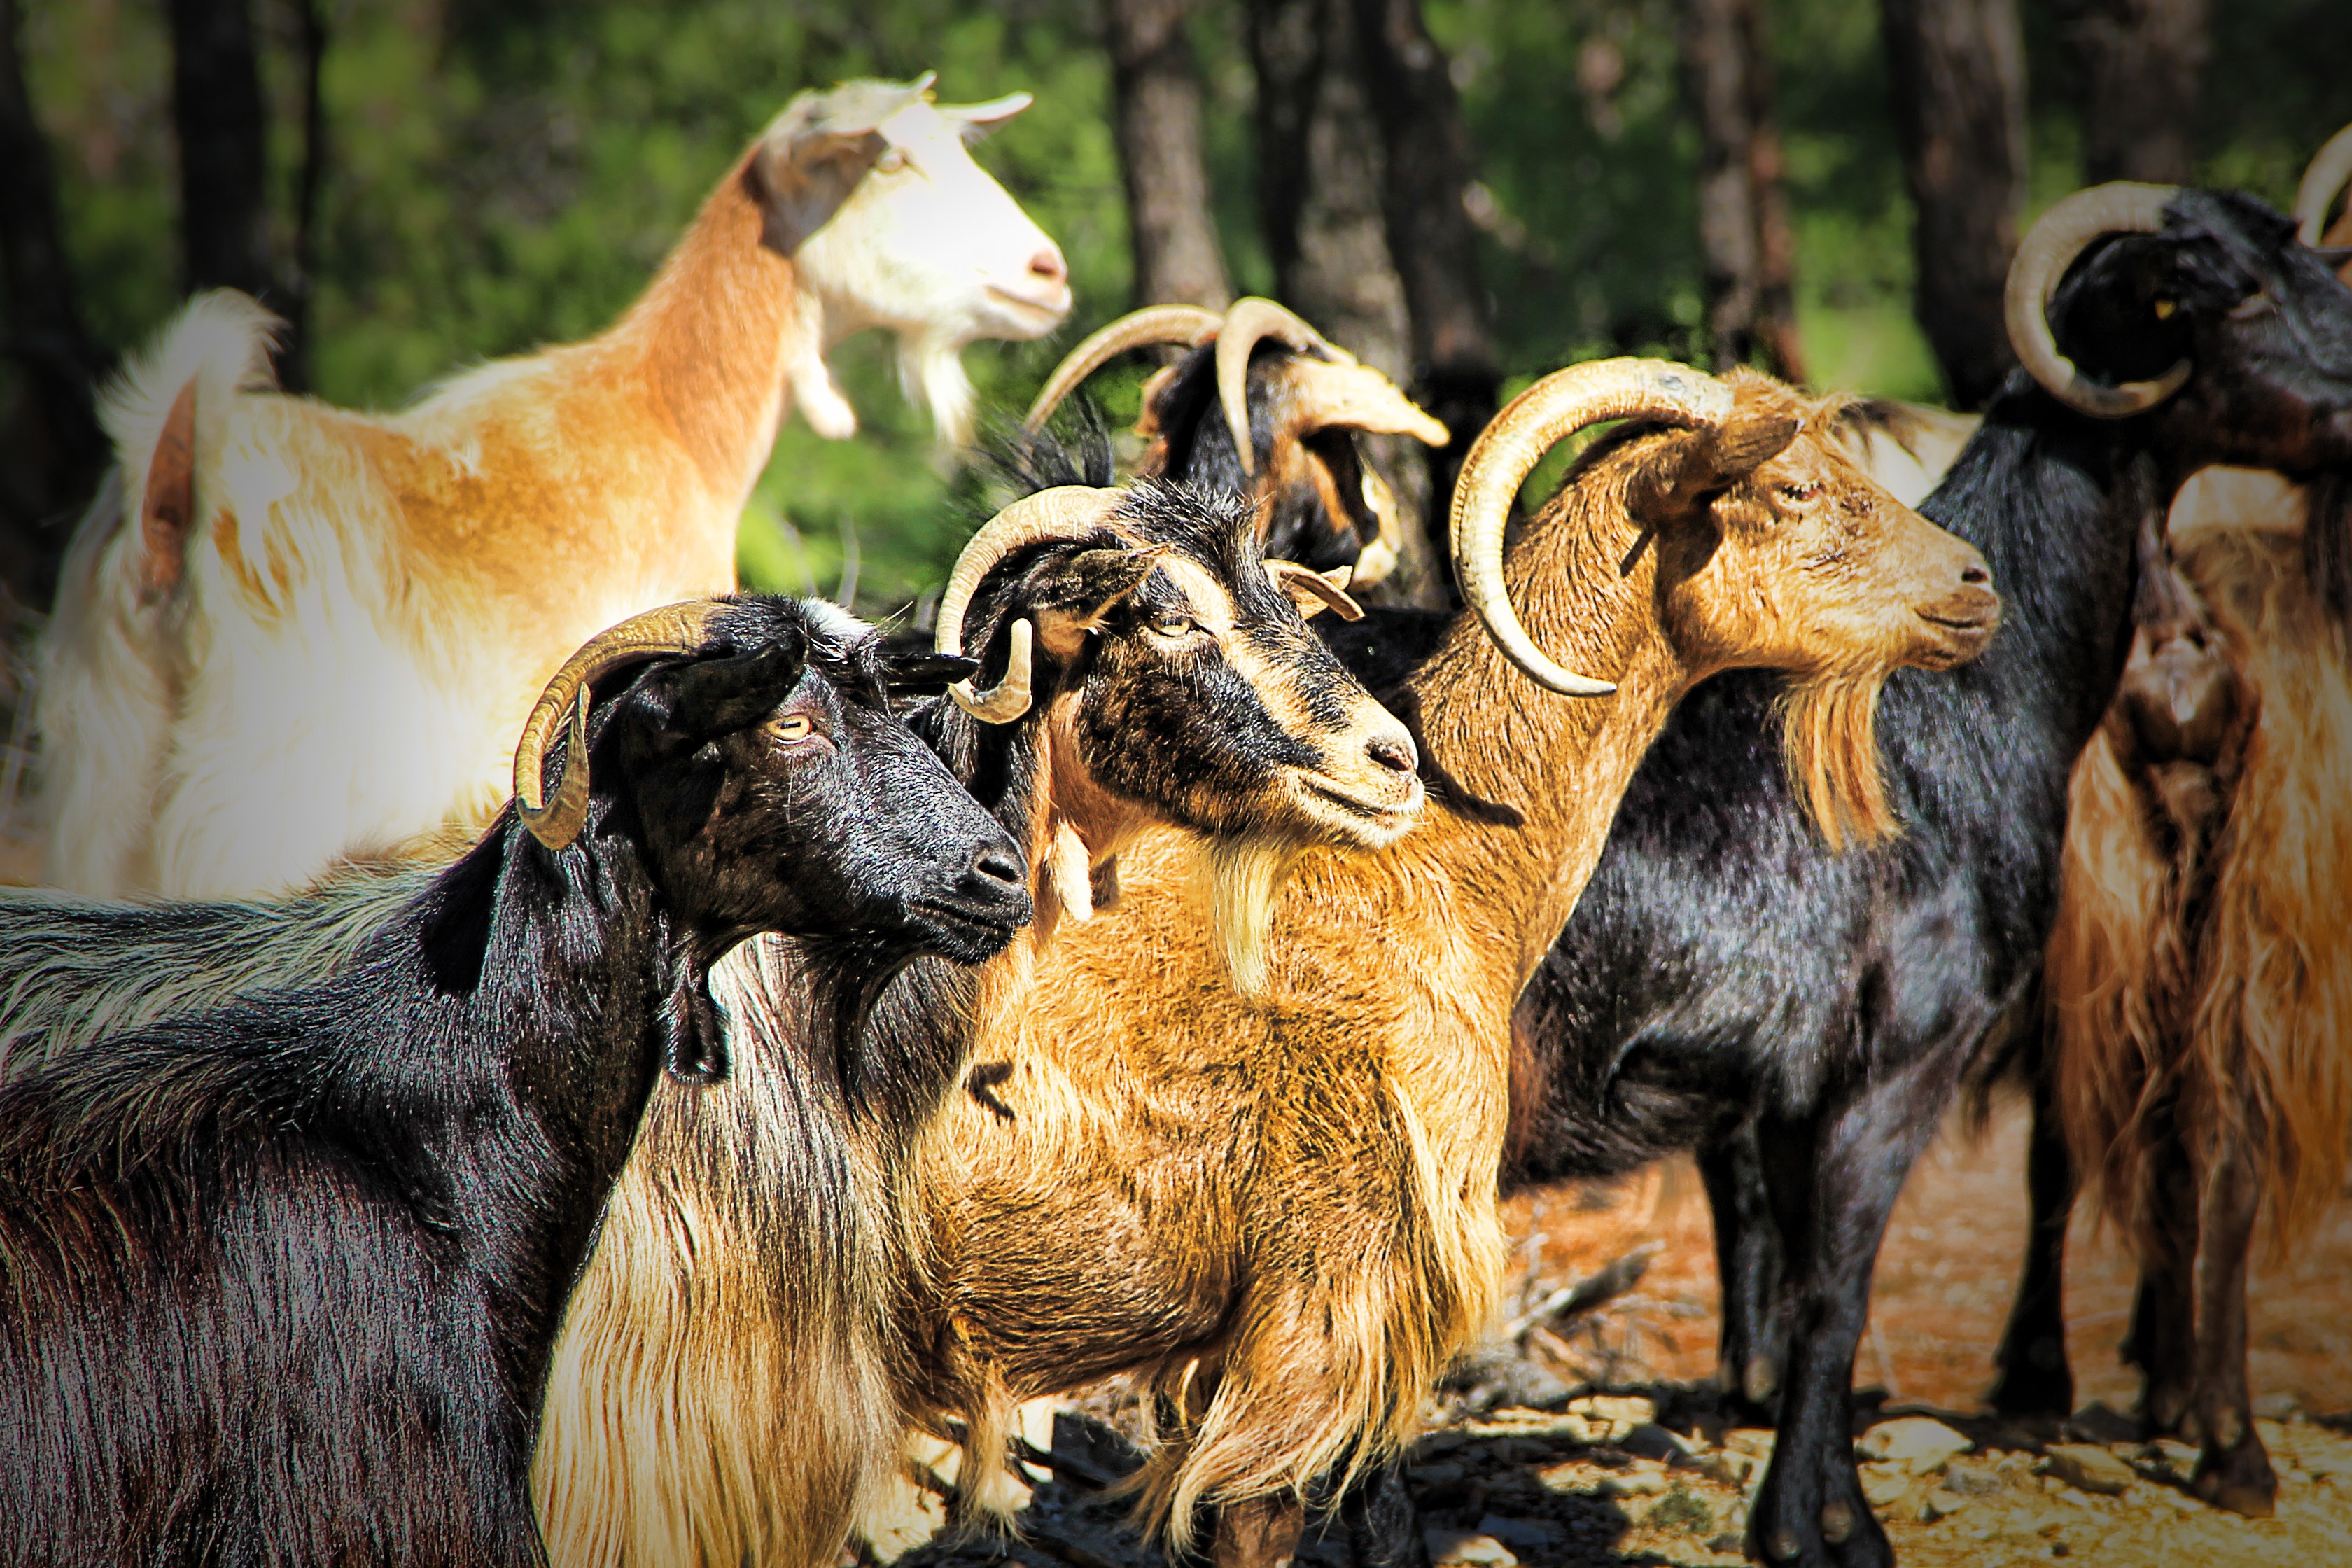
wildlife, goat, horn, fur, herd, livestock, sheep, mammal, fauna, goats, vertebrate, greece, sheeps, curious, horns, goatee, bighorn, domestic goat, barbary sheep, cow goat family, argali